Dirty Dick

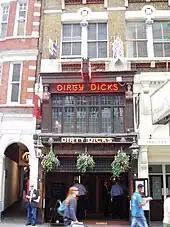
Dirty Dicks pub in Bishopsgate has existed for over 250 years.

Nathaniel Bentley was born around 1735. There are no details known about his mother. His father, Thomas, was a successful merchant and shopkeeper in the City of London; the shop was a hardware outlet at 46 Leadenhall Street. At some date Thomas had donated a bell to his local Anglican church, St Katharine Cree; the bell was to be rung annually on his birthday. Bentley's mother died and Thomas remarried a wealthy woman. She was a dissenter and persuaded Thomas to also become a nonconformist. Bentley had a sister, Sarah, who was born in around 1733; she married Andrew Lindegren, an importer of oregrounds iron, and had her portrait painted by Joseph Wright of Derby in 1762.